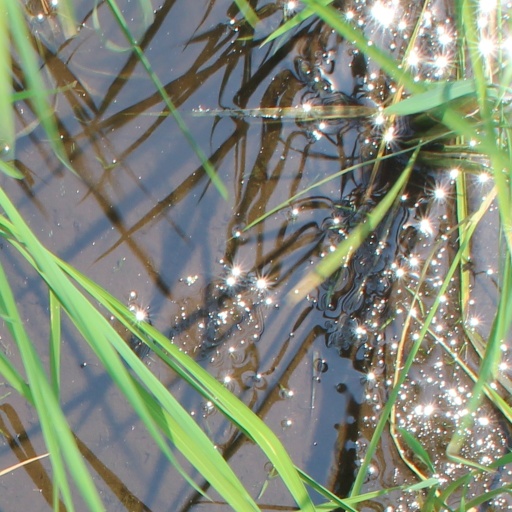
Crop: rice